Tufted capuchin

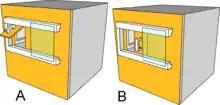
An example of the Doorian Fruit, a box that can open in one of two ways (see image for more info)

Another way of isolating imitation from other simpler behaviors is to present the capuchins with a box that has food but has two different ways of opening it. The important point is that neither way should be more advantageous so that the monkey can freely choose one. In one such study, when humans opened the door in front of the monkeys using one way only, the monkeys used that method, even when they discovered the alternative on their own. In another study, capuchin alphas from two separate groups were trained to open the door in a specific way, after which the monkeys were paired with subordinates who learned to open the door in the same way. When capuchins are trained in the same way and this time released into their groups, the habit is once again disseminated amongst all group members even when others discover alternative ways. Nevertheless, the subject of whether or not "S. apella" learns by imitation is still controversial, because of the inherent difficulty in teasing out unambiguous evidence of a complex cognitive process such as imitation.